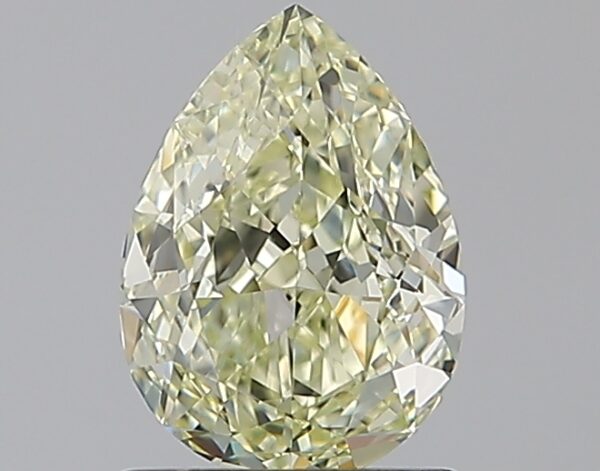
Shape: pear
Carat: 1.06
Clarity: VVS2
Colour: W-X
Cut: EX
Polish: EX
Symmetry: GD
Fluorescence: F
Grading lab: GIA
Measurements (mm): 7.77 x 5.59 x 3.39